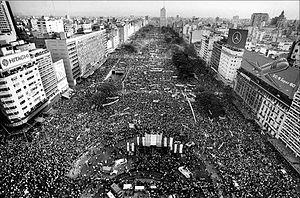
1983 est une année commune commençant un samedi.